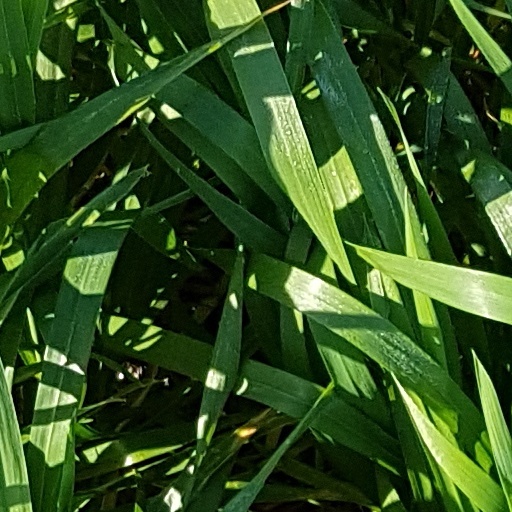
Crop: wheat